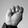
ASL letter: M